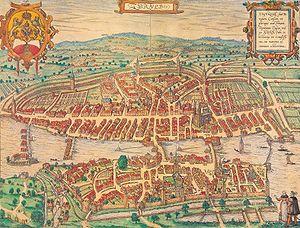
Georg Braun, né à Cologne en 1541 et y décédé le 10 mars 1622, était un topo-géographe et cartographe allemand.
Zurich